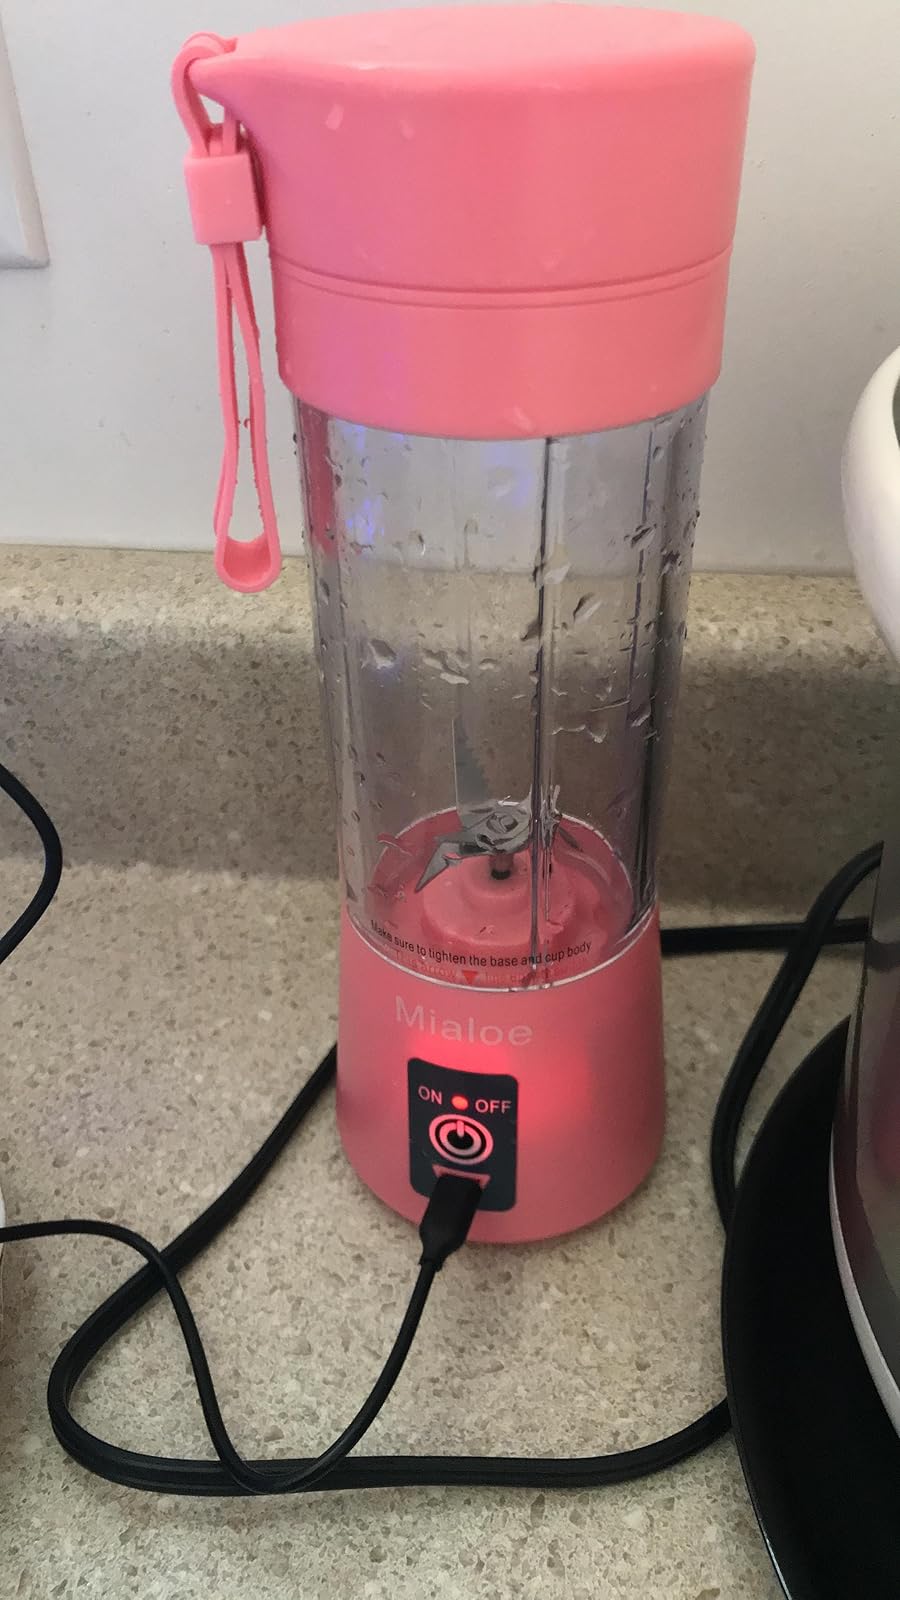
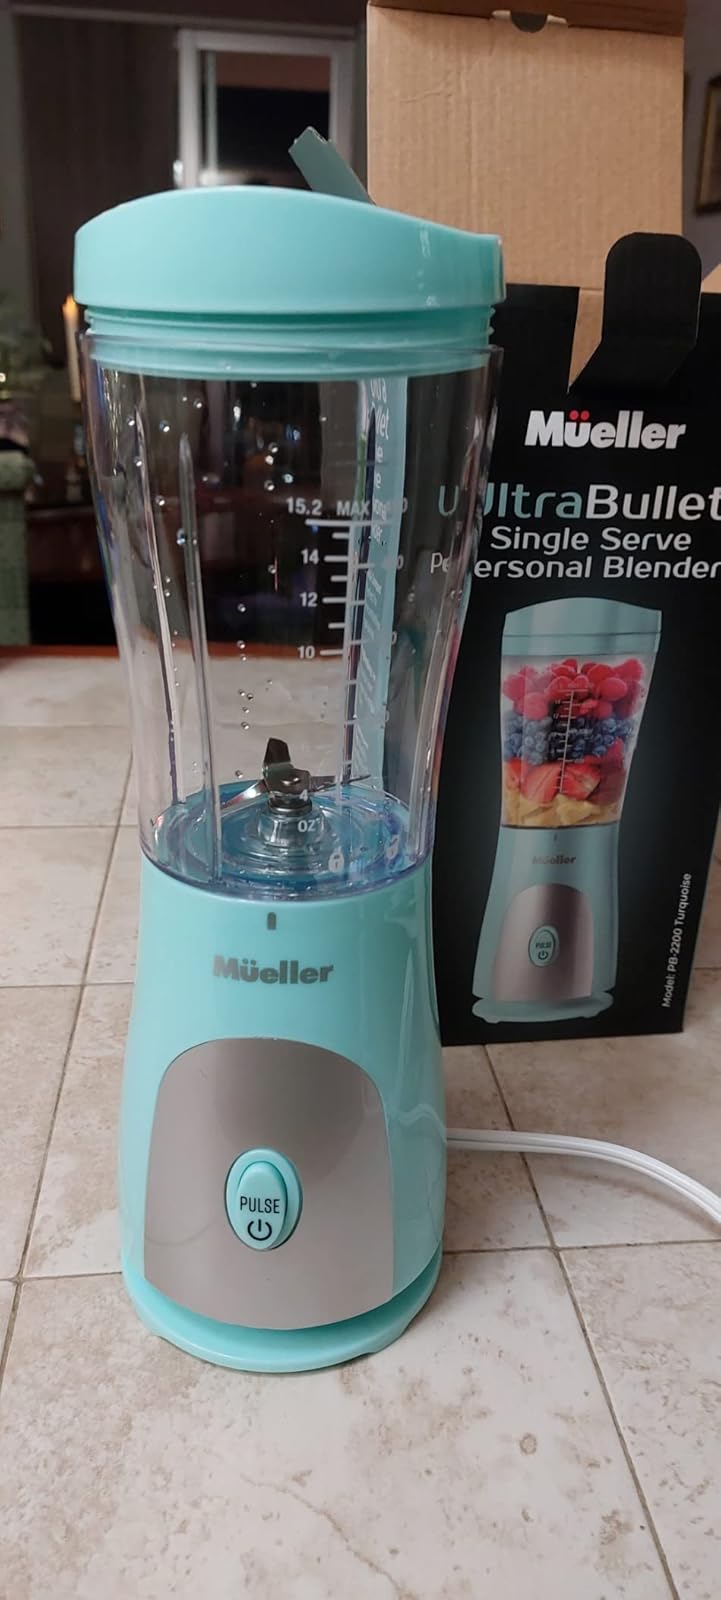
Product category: items_blender
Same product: no